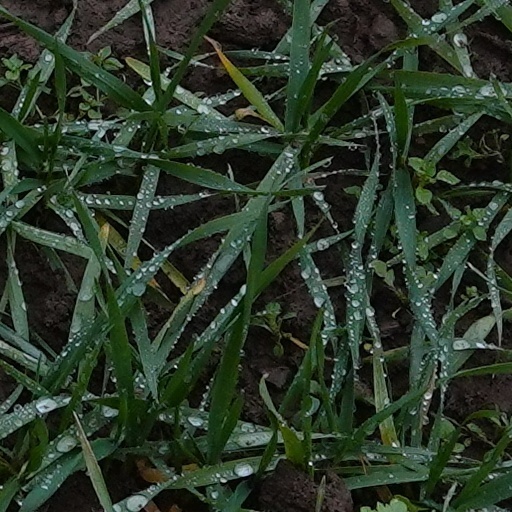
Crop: wheat